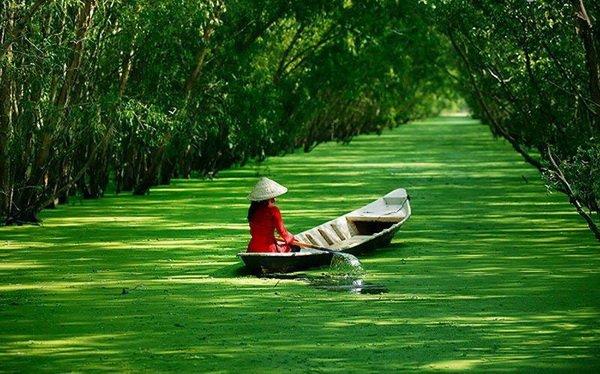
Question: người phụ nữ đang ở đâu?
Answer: đang ở trên một chiếc thuyền